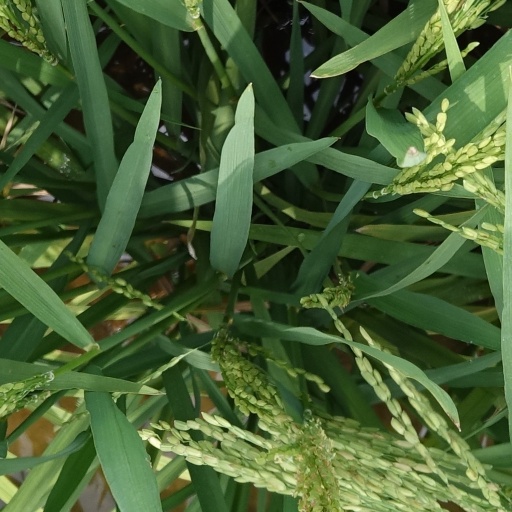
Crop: rice